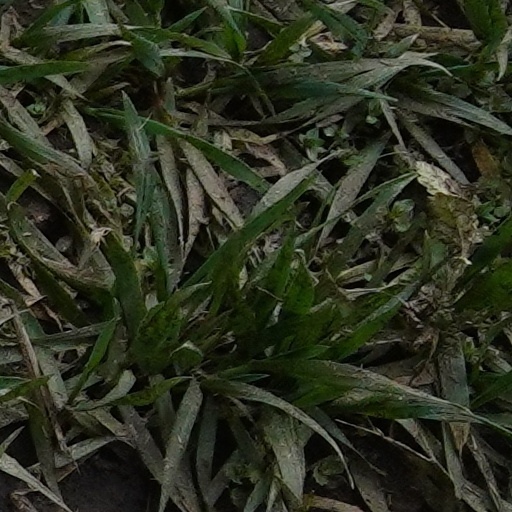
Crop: wheat